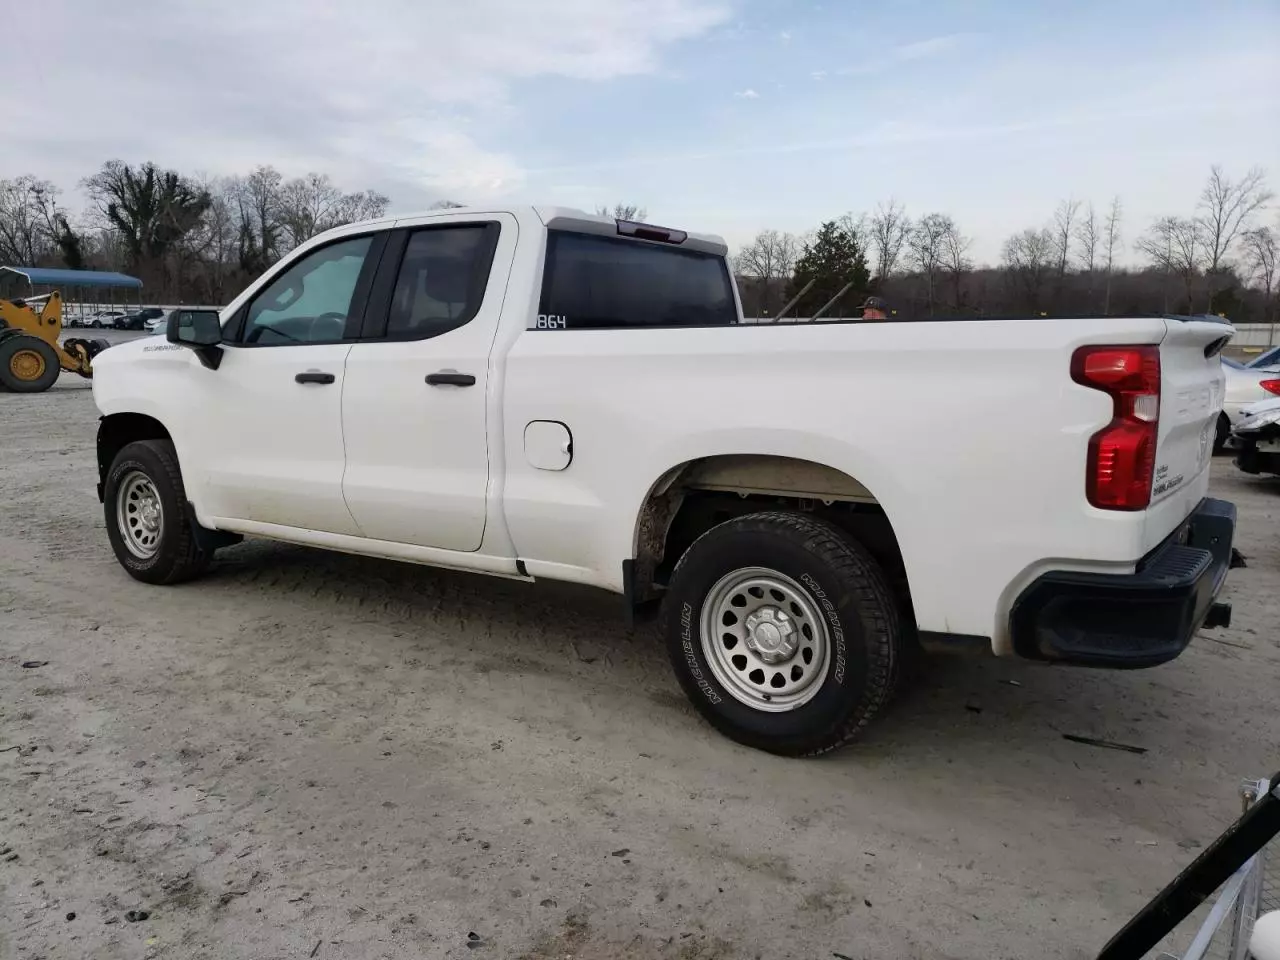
Aucun dommage détecté.
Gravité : aucun